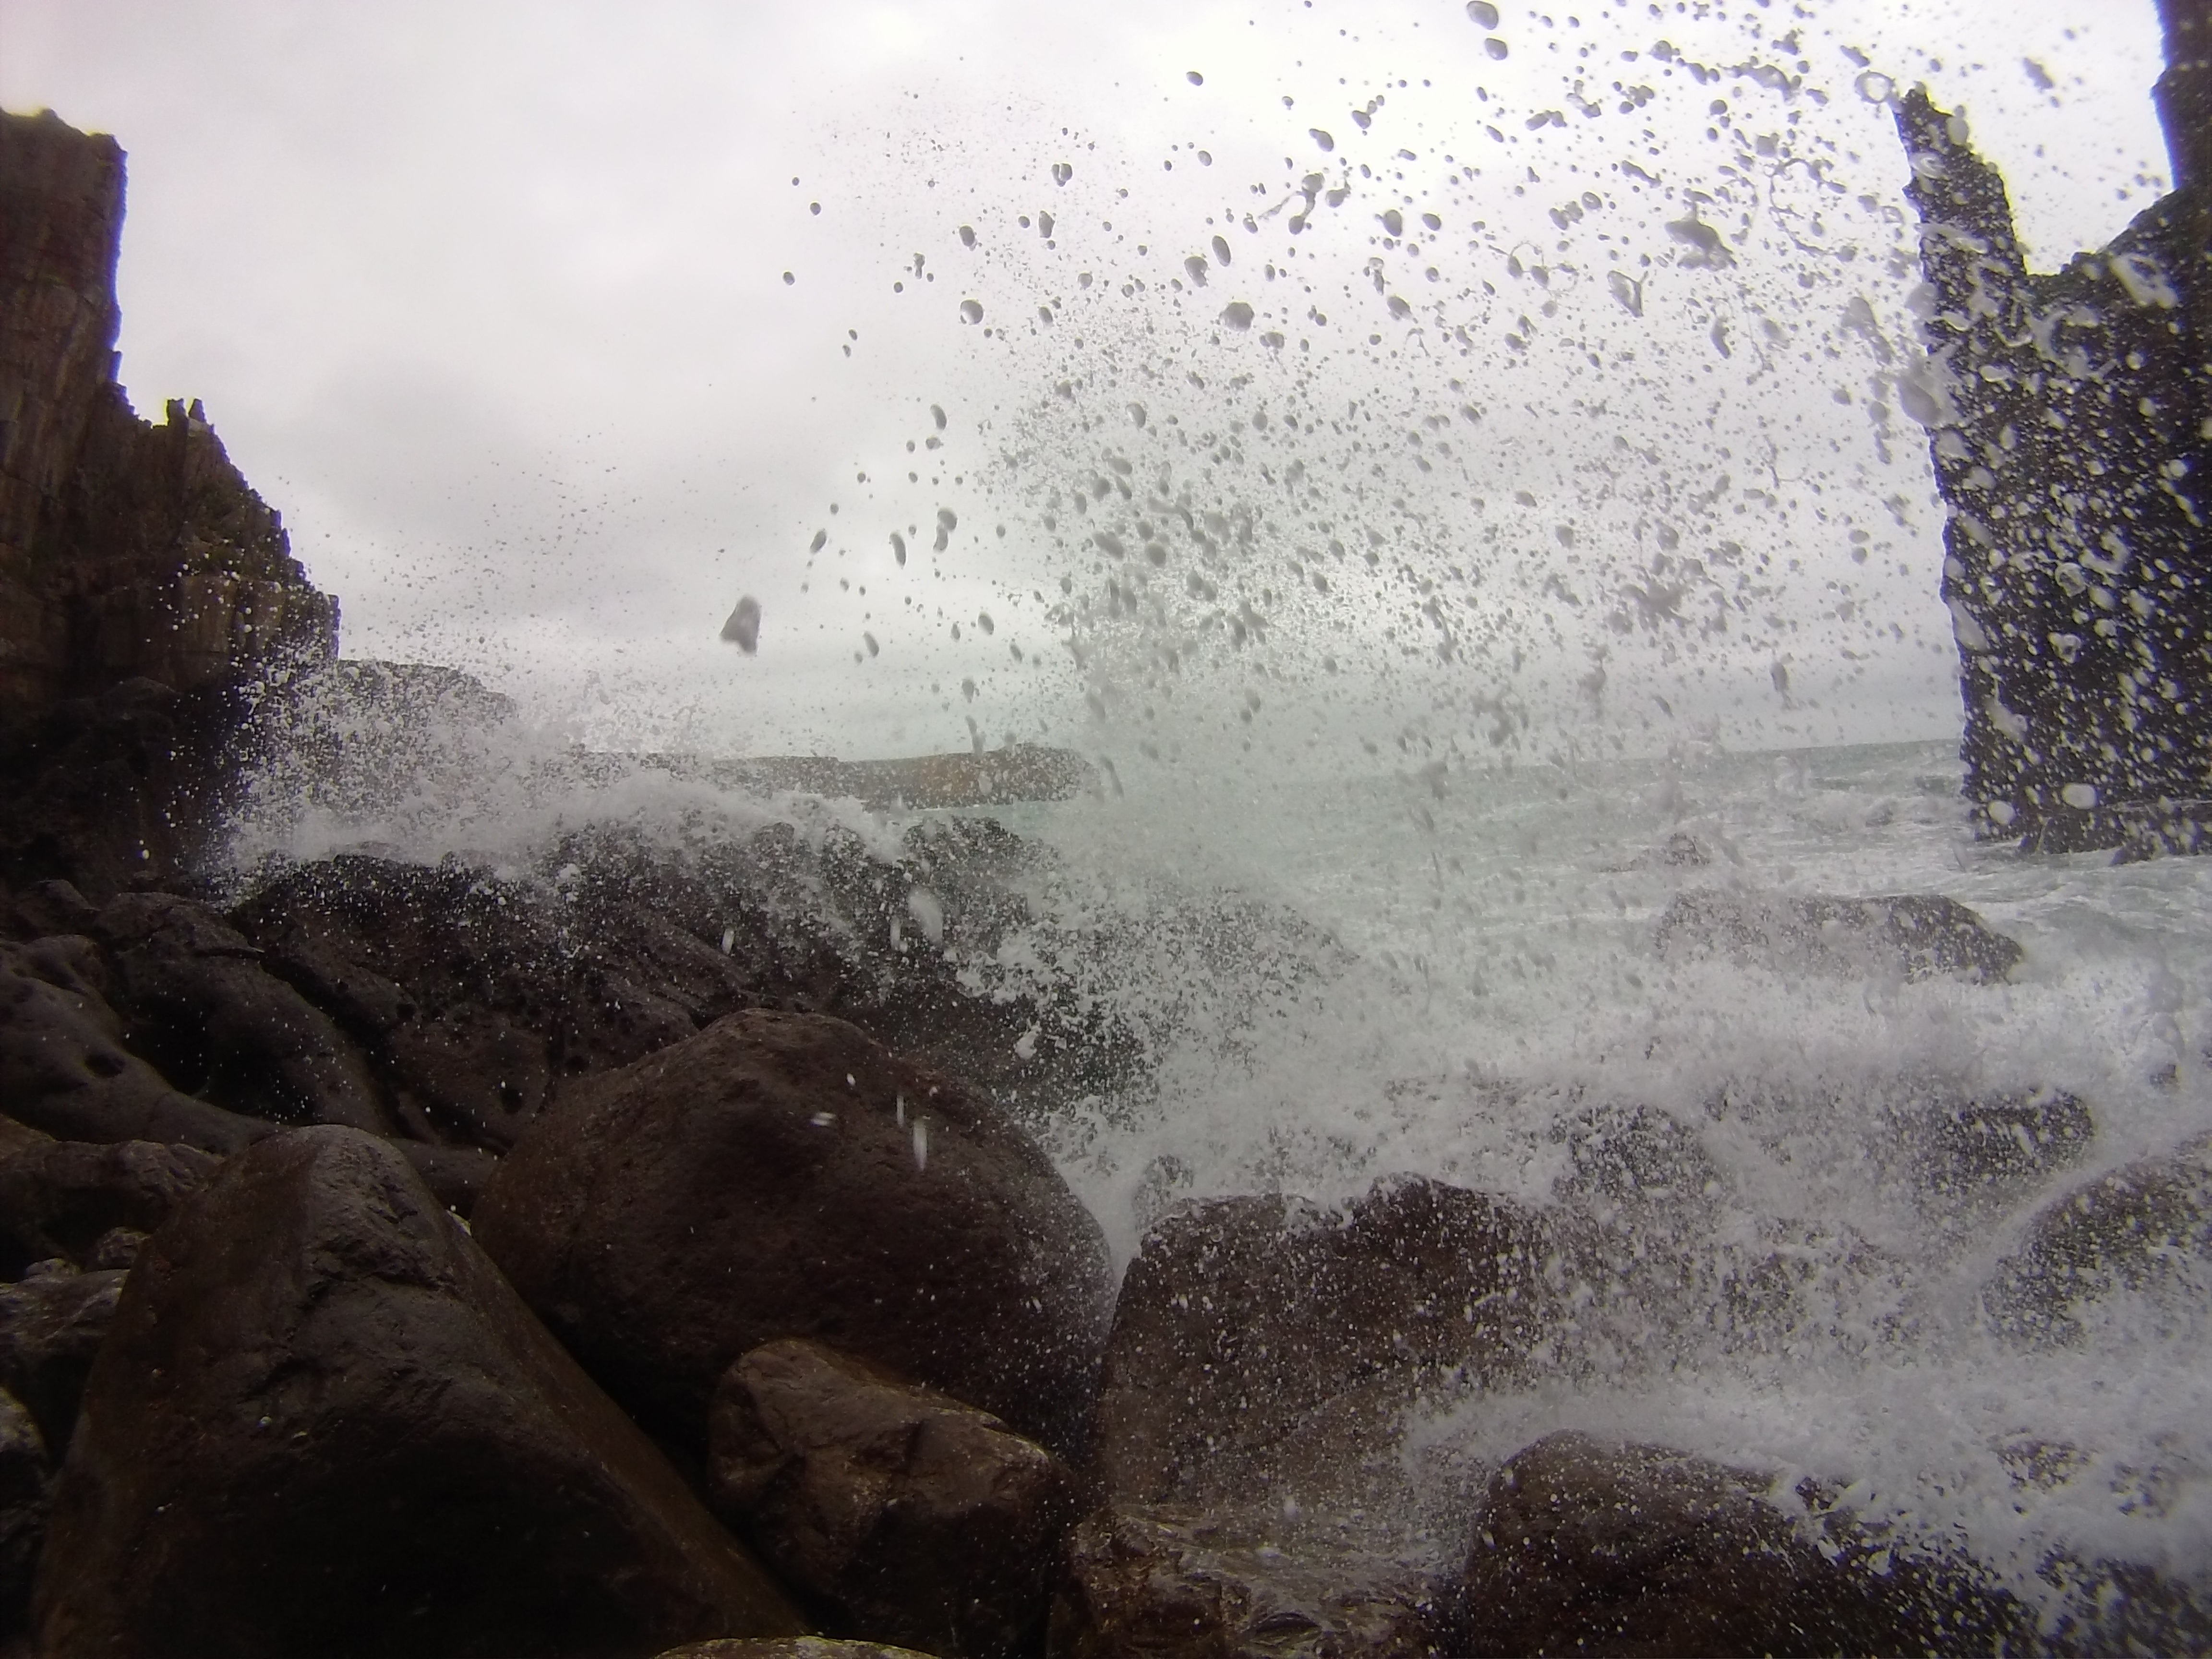
sea, water, rock, snow, winter, mist, morning, wave, weather, water feature, freezing, atmospheric phenomenon